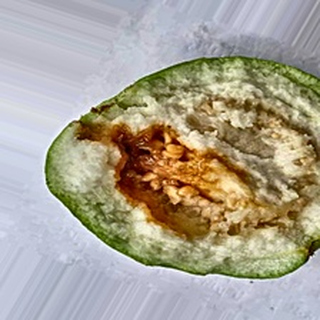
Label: guava_fruit_fly